Boeing 747

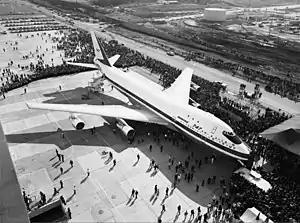
The prototype 747 was first displayed to the public on September 30, 1968.

Before the first 747 was fully assembled, testing began on many components and systems. One important test involved the evacuation of 560 volunteers from a cabin mock-up via the aircraft's emergency chutes. The first full-scale evacuation took two and a half minutes instead of the maximum of 90 seconds mandated by the Federal Aviation Administration (FAA), and several volunteers were injured. Subsequent test evacuations achieved the 90-second goal but caused more injuries. Most problematic was evacuation from the aircraft's upper deck; instead of using a conventional slide, volunteer passengers escaped by using a harness attached to a reel. Tests also involved taxiing such a large aircraft. Boeing built an unusual training device known as "Waddell's Wagon" (named for a 747 test pilot, Jack Waddell) that consisted of a mock-up cockpit mounted on the roof of a truck. While the first 747s were still being built, the device allowed pilots to practice taxi maneuvers from a high upper-deck position.